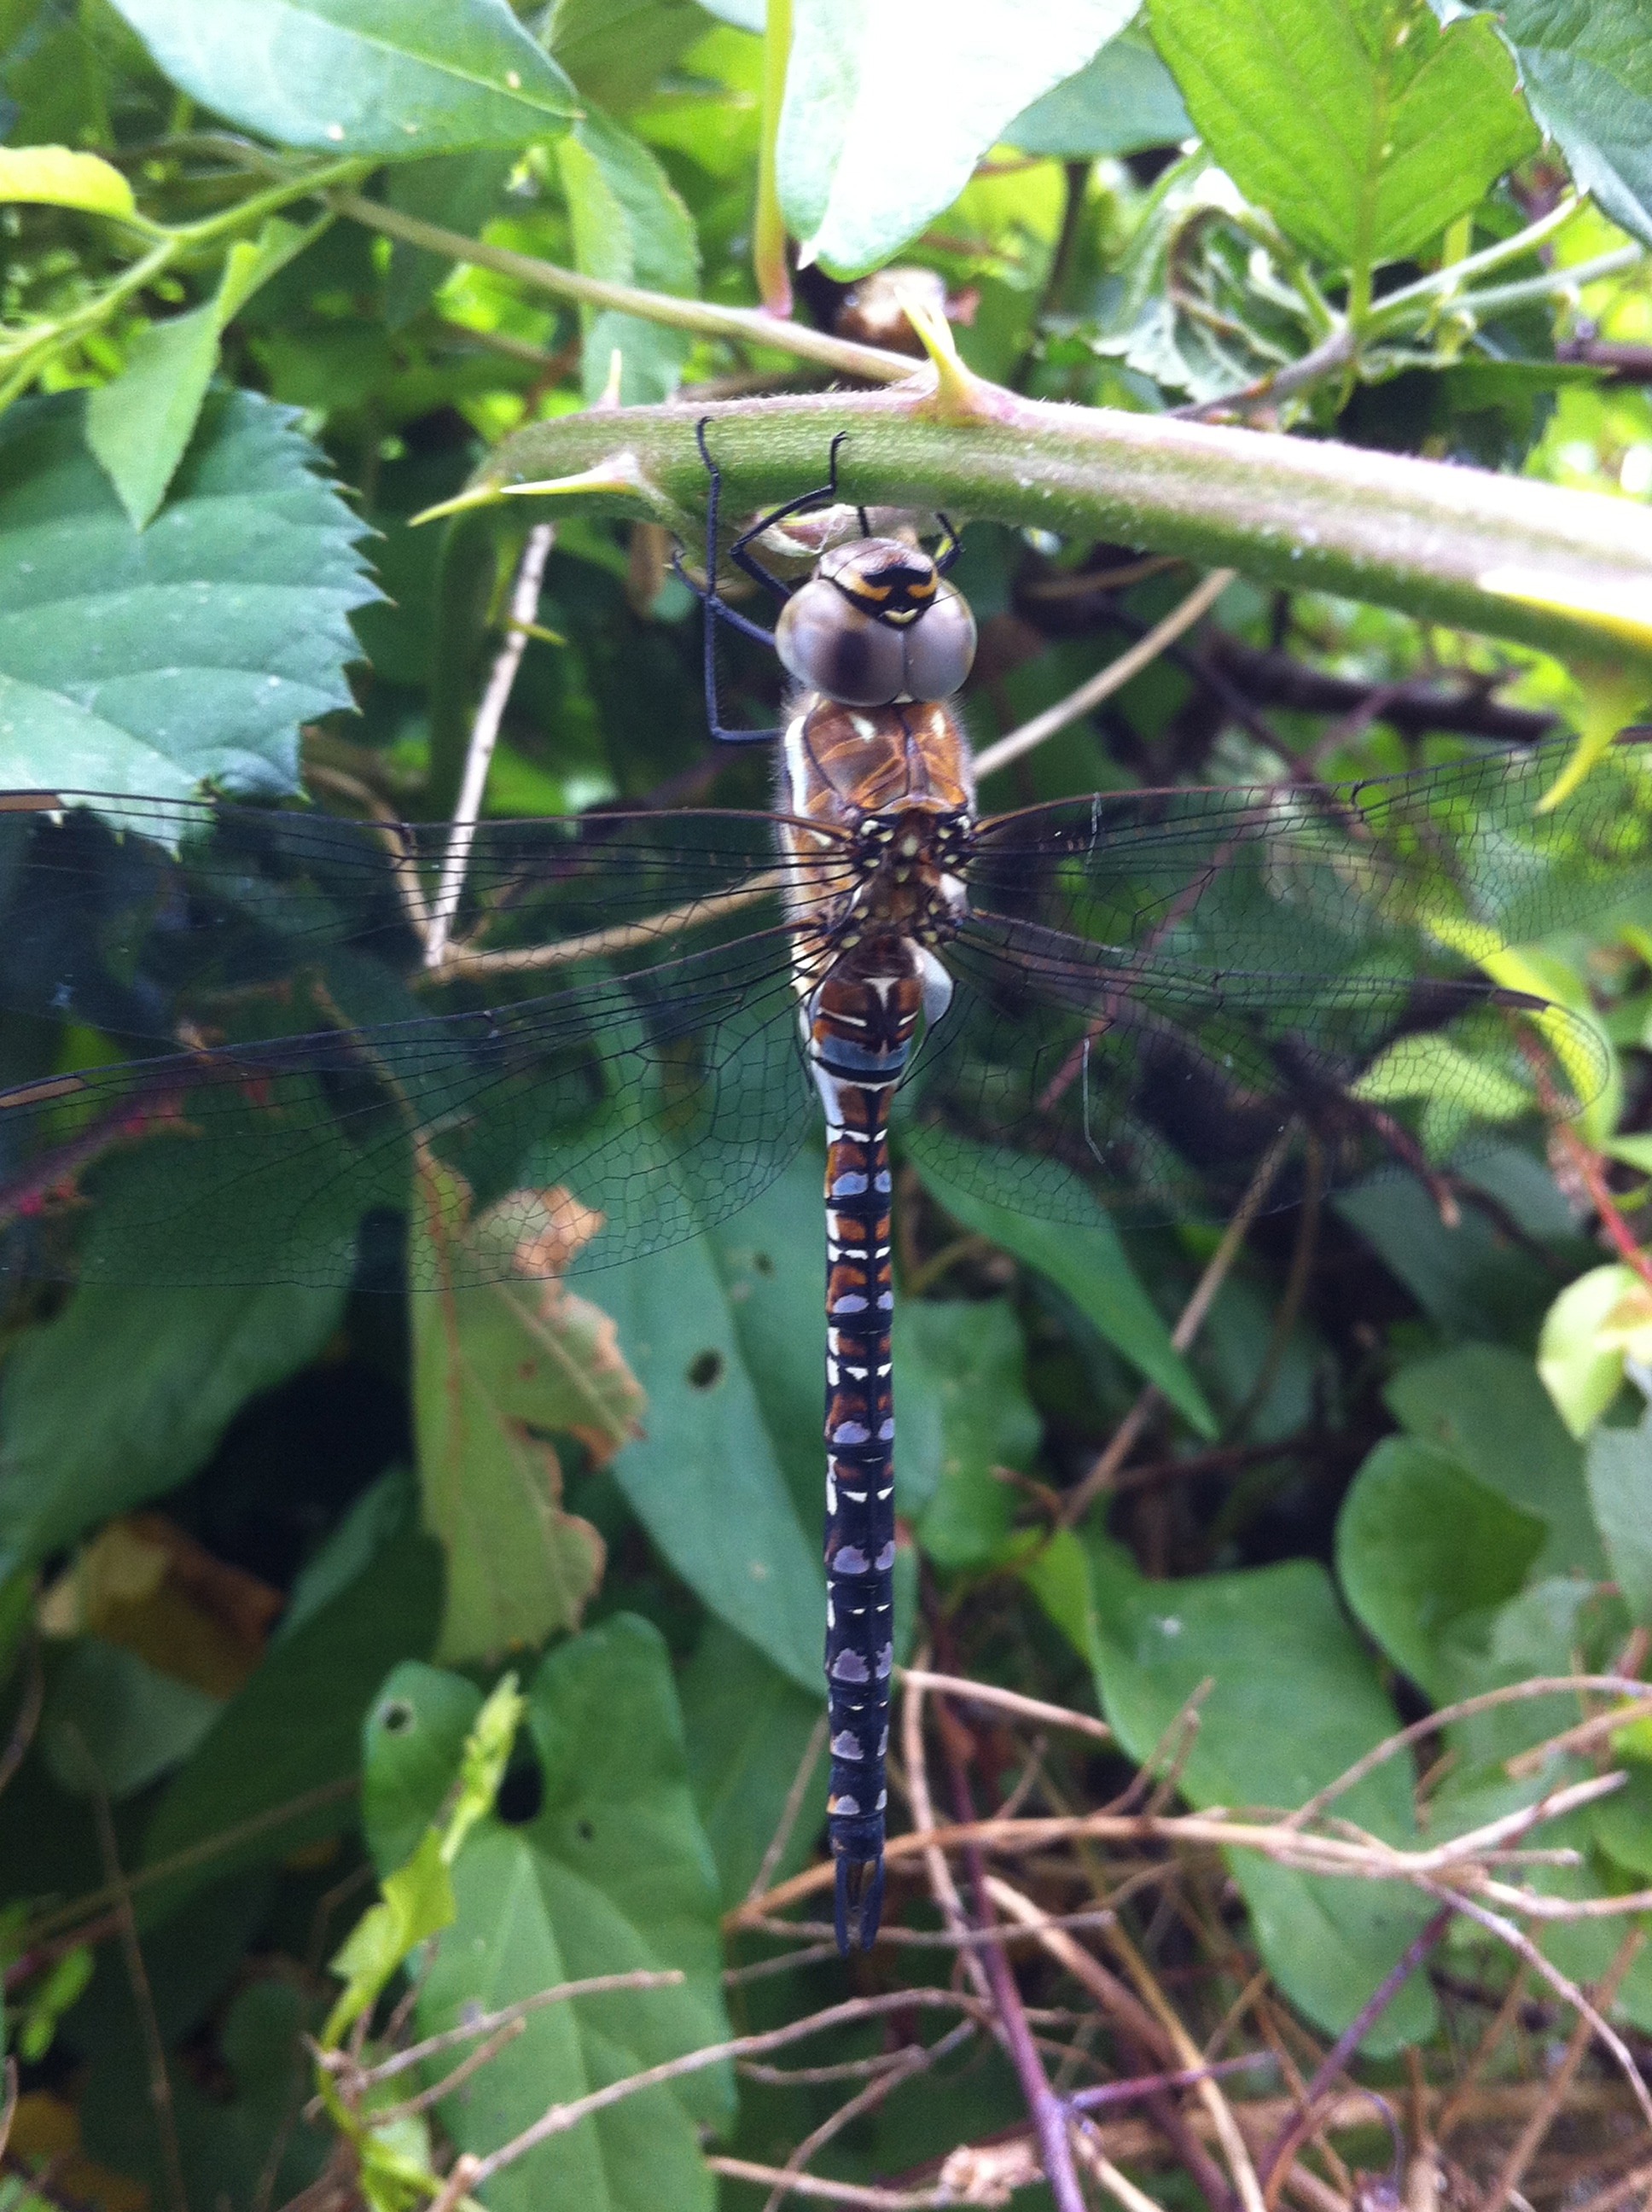
nature, flower, insect, bug, botany, fauna, invertebrate, dragonfly, dragonflies and damseflies